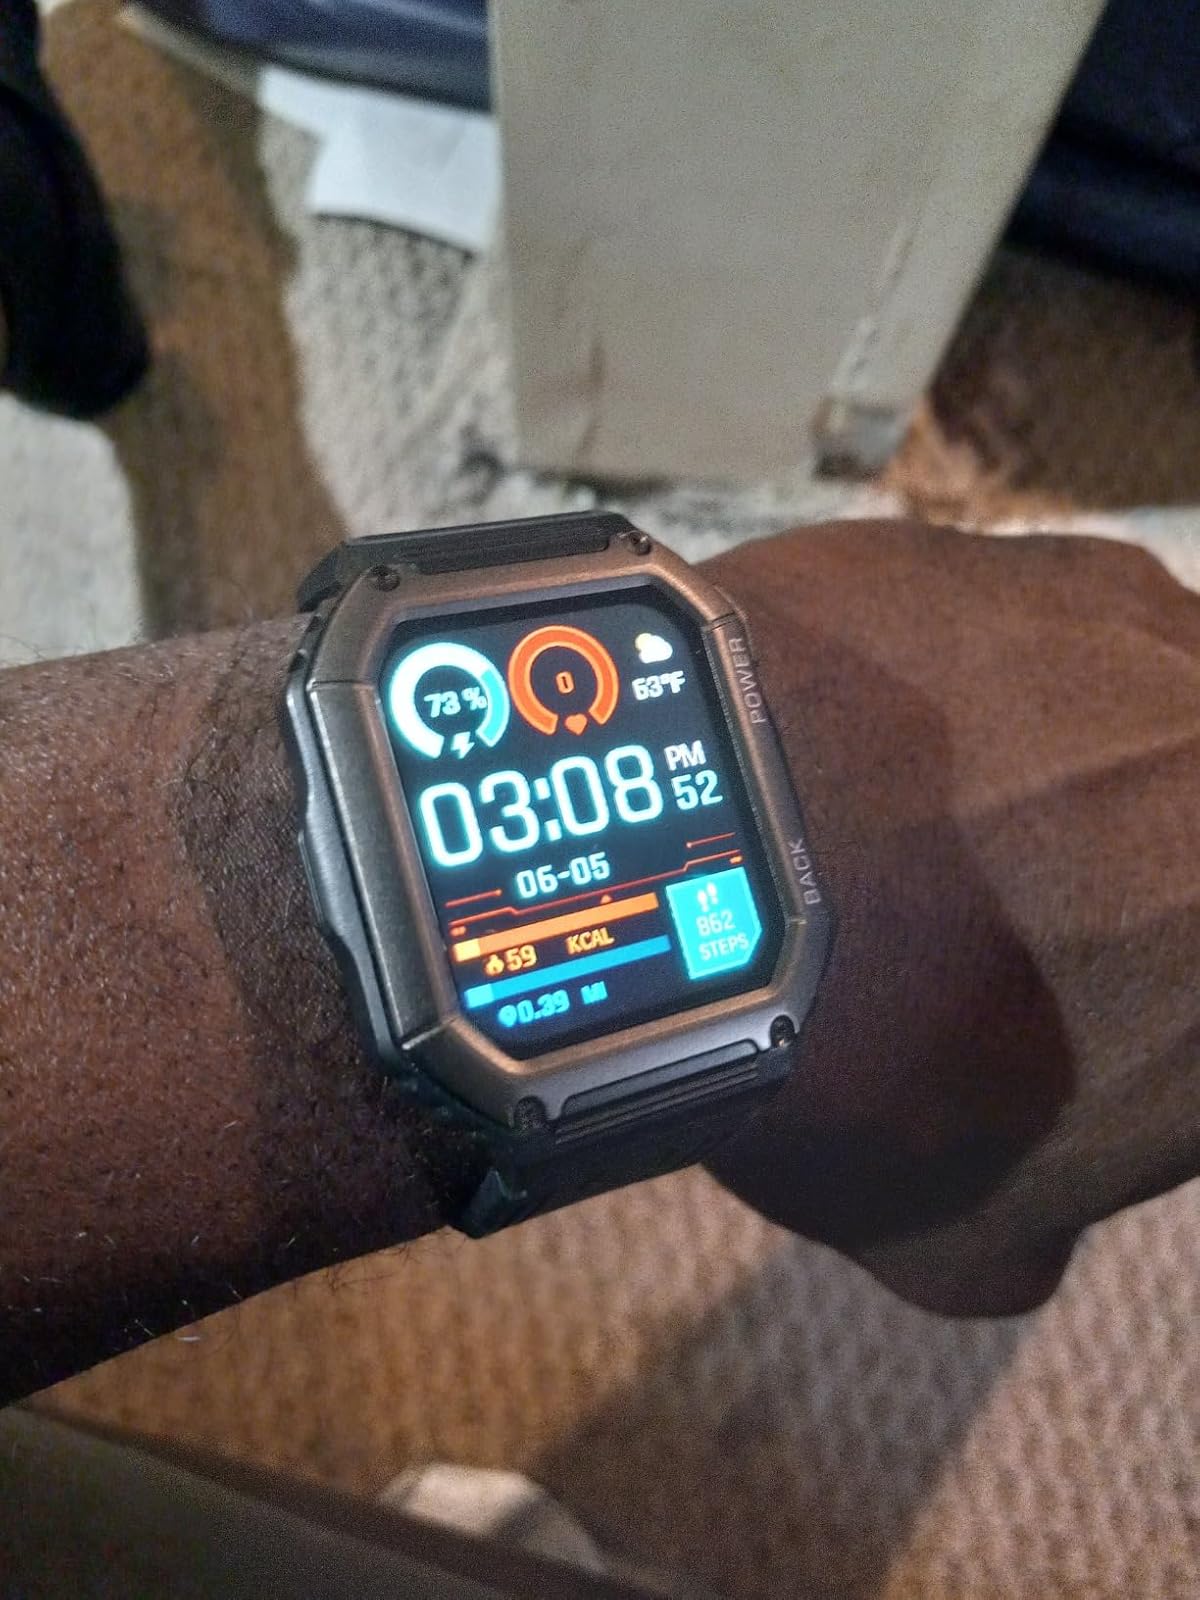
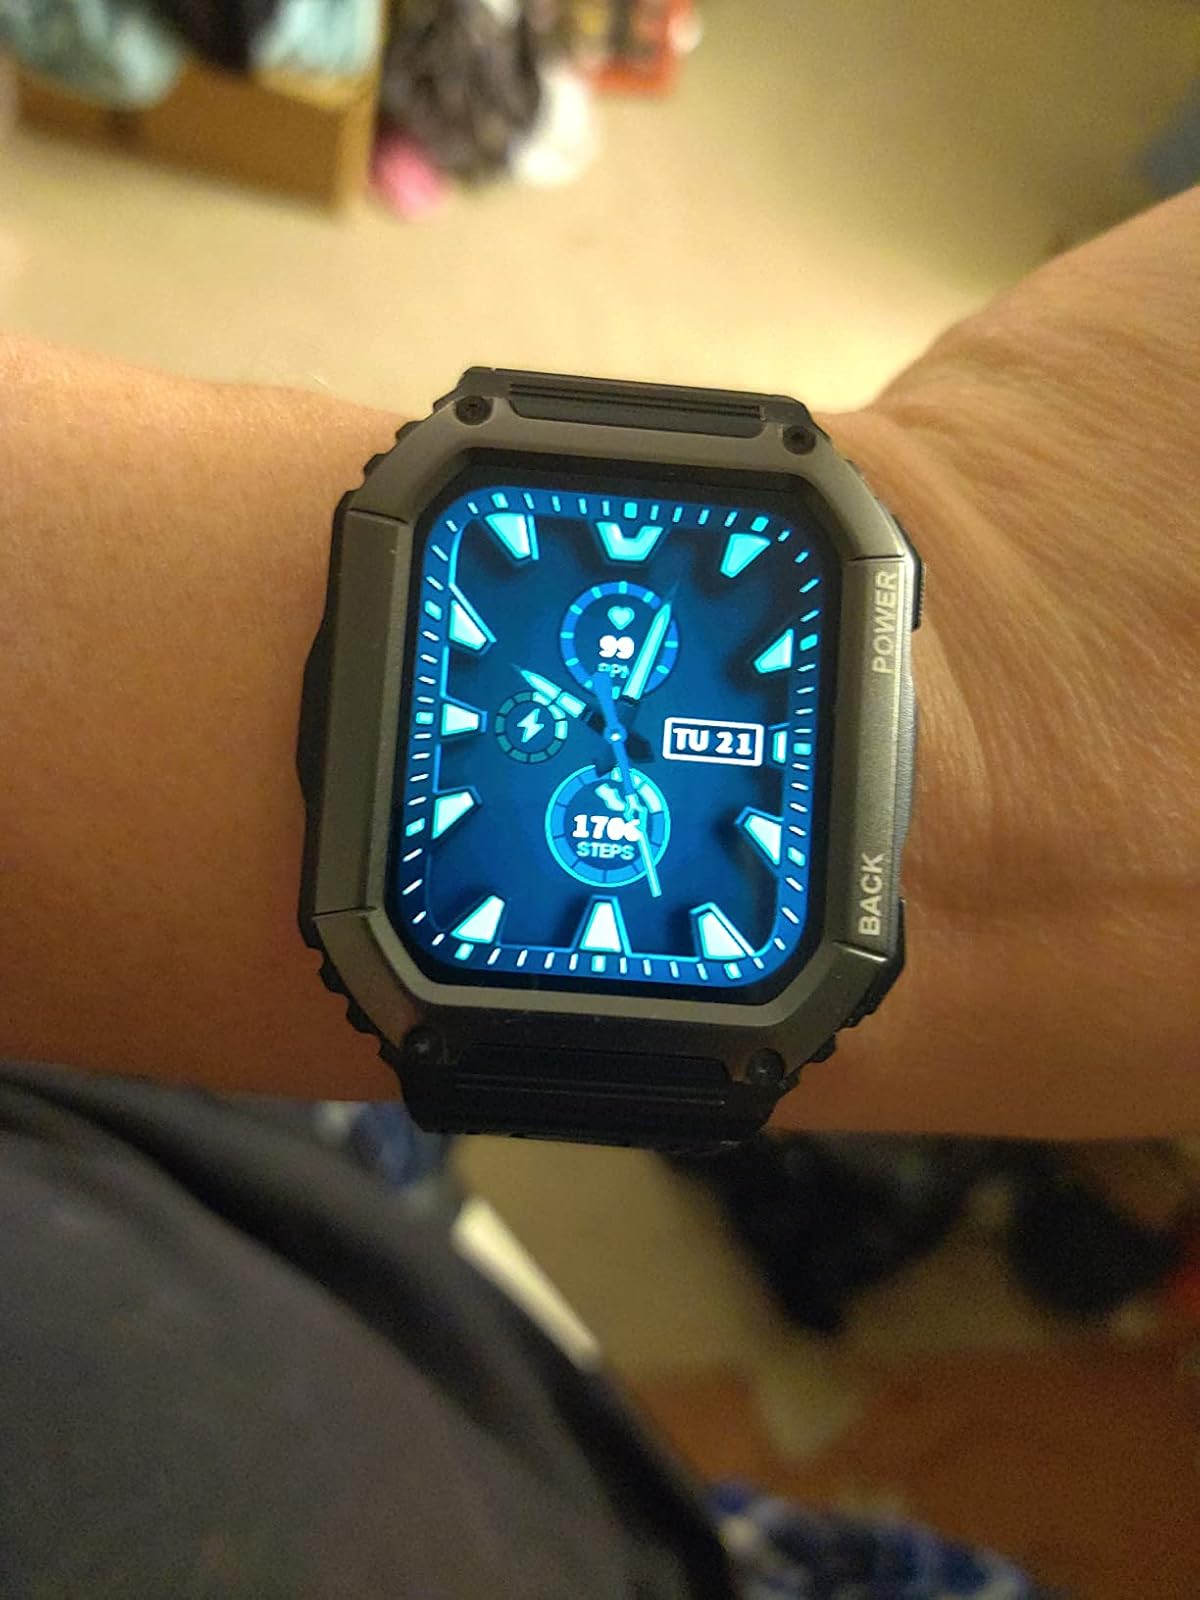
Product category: smartwatch
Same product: yes